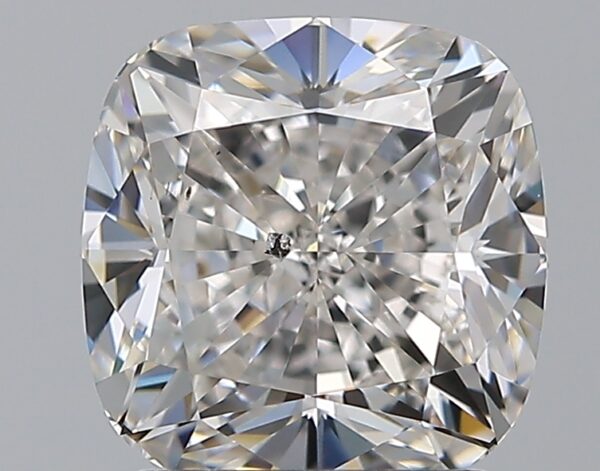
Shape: cushion
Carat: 2.02
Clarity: SI2
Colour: G
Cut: EX
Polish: EX
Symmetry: EX
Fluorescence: N
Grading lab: GIA
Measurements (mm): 7.04 x 6.98 x 4.79